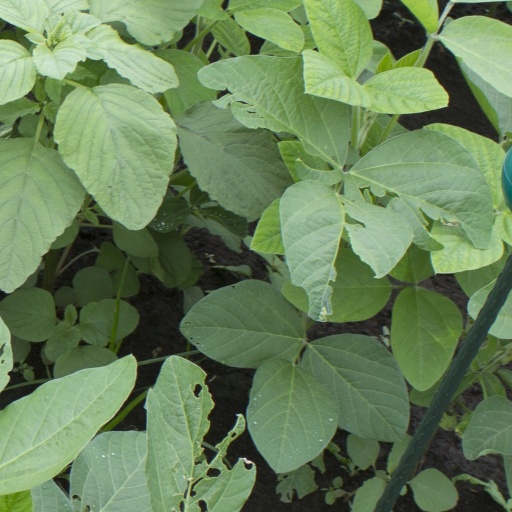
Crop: soybean